Charles Goutzwiller

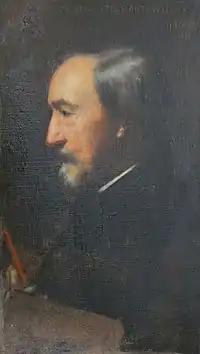
Charles Goutzwiller by Jean-Jacques Henner

Charles Antoine Adam Goutzwiller (September 3, 1819February 2, 1900) was a French art historian and engraver.